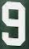
Number: 9